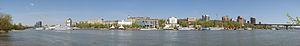
Rostov-sur-le-Don est une ville de l'Ouest de la Russie, sur les rives du fleuve Don, à une quarantaine de kilomètres de son embouchure sur la mer d'Azov et à 959 kilomètres au sud de Moscou. Avec une population qui s'élevait à 1 119 875 habitants en 2016, il s'agit de la dixième ville de Russie. Rostov-sur-le-Don est un grand centre économique, industriel et scientifique et est la capitale officieuse du sud de la Russie. Sur le plan administratif, c'est la capitale de l'oblast de Rostov et du District fédéral du Sud.